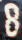
Number: 8